Zair Azgur

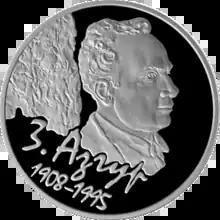

Zair Isaakovich Azgur (January 15, 1908 – February 18, 1995) was a Soviet and Belarusian sculptor active during the Soviet period. Born in Mogilev Governorate (now in Vitebsk Region, Belarus), he studied in that city from 1922 to 1925; from 1925 until 1928 he studied at the Vkhutein in Leningrad. He first exhibited in 1923. He was mainly active in Minsk, where among his projects was the creation of reliefs for the opera house. He created a series of portrait busts of war heroes and military figures during the 1940s. At the 1958 World's Fair in Brussels he won a silver medal for his statue of Rabindranath Tagore. Monuments to his design were erected at Luhansk in 1947; Minsk in 1947; Borodino in 1949; Suzdal in 1950; and Leninogorsk - a monument to Vladimir Lenin - in 1957. Later in his career he exhibited in Bucharest and Paris.